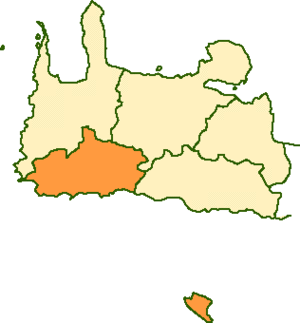
Sélino est une province de Crète, en Grèce, située dans la partie sud-ouest de l'île. Située au pied des Montagnes blanches dans le nome de la Canée, cette région aride a été pendant longtemps difficile d'accès. L'île de Gavdos appartient également à cette région.